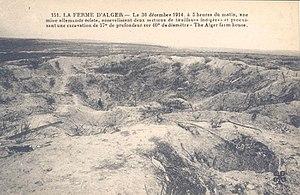
Pendant la Première Guerre Mondiale, le 30 décembre 1914, une mine explose sous la position de la Ferme d'Alger occupée par des soldats tunisiens du 4e Régiment de Tirailleurs Tunisiens (4e RTT) tuant plusieurs soldats
Sa situation de protectorat français explique le rôle de la Tunisie pendant la Première Guerre mondiale. Depuis la signature du traité du Bardo en 1881, le ministre de la Guerre du pays est un général français et le bey de Tunis accepte de signer l'ordre de mobilisation de l'armée tunisienne bien que la régence de Tunis reste officiellement neutre pendant le conflit.